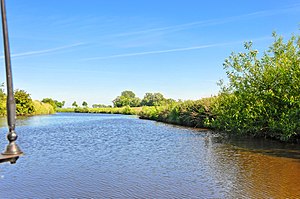
Medem (flod)
Medem
Medem er en i nutiden en 16,2 km lang flod i Niedersachsen, der opstår ved at fem vandløb forenes ved Ihlienworth og udmunder ved byen Otterndorf i floden Elben. Som en Pril har den ingen fald. Hoved-strømretningen gør, at overfladevandet kun kan flyde i Elben.